Ocean Vuong

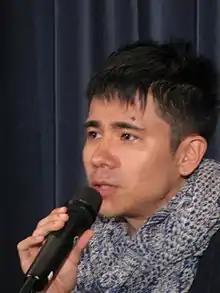
Reading at the Library of Congress, 2015

Vuong's poems and essays have been published in various journals, including "Poetry", "The Nation", "TriQuarterly", "Guernica", "The Rumpus", "Boston Review", "Narrative Magazine", "The New Republic", "The New Yorker", and "The New York Times".